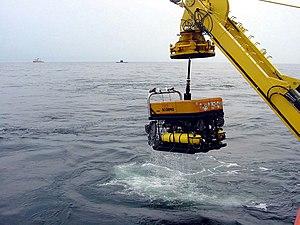
Le Scorpio ROV est un robot sous-marin téléguidé.